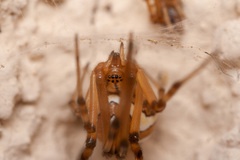
Species: Lactrodectus_hesperus